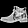
Label: Ankle boot